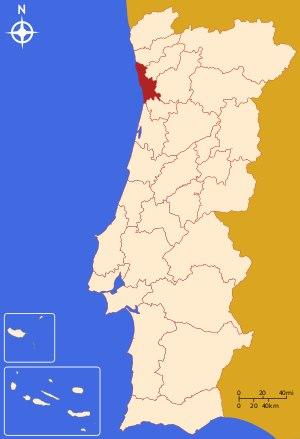
Le Grand Porto est l'une des 30 sous-régions statistiques du Portugal.